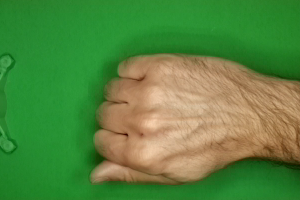
Label: rock